East Lake Abert Archeological District

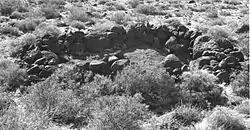
Prehistoric stone house ring

The East Lake Abert Archeological District is an area in Lake County, Oregon, United States, that features numerous prehistoric camp sites and petroglyphs. It is located along the eastern shore of Lake Abert on land administered by the Bureau of Land Management and the Oregon Department of Transportation. The site includes stone-walled house pits and prehistoric rock art made by ancient Native Americans who occupied the site for approximately 11,000 years. Because of its unique archaeological and cultural significance, the East Lake Abert Archaeological District was listed on the National Register of Historic Places in 1978.